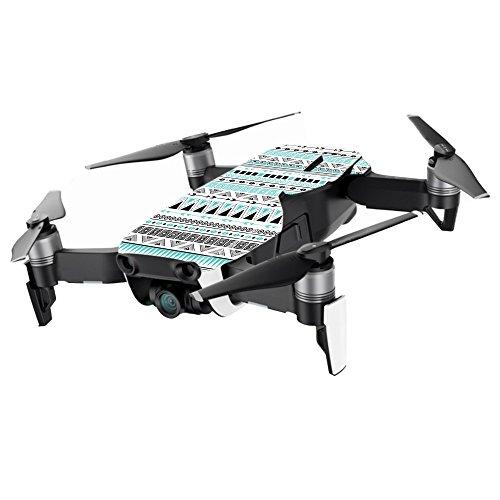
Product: MightySkins Skin Compatible with DJI Mavic Air Drone - Turquoise Tribal | Min Coverage | Protective, Durable, and Unique Vinyl Decal wrap Cover | Easy to Apply, Remove | Made in The USA
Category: Toys & Games | Hobbies | Remote & App Controlled Vehicles & Parts | Remote & App Controlled Vehicles | Quadcopters & Multirotors
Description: DURABLE PROTECTION FOR YOUR DEVICE: Manufactured with ultra-thin, ultra-durable, stain-resistant laminate vinyl in order to effectively protect your drone from dings, scrapes, dust, and the wear and tear of everyday use Mighty Skins a SOFT vinyl skin cover, is not made of rubber, silicone or plastic And it is NOT a HARD case.
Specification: ProductDimensions:9x0.1x6inches|ItemWeight:0.16ounces|ShippingWeight:0.96ounces|ASIN:B07B3X1TDG|Itemmodelnumber:DJMAVAIMIN-TurquoiseTribal